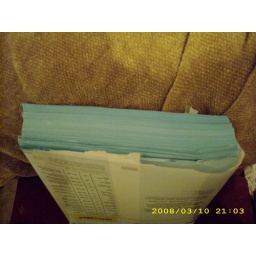
Regular sheets of paper in a pastel baby blue color.